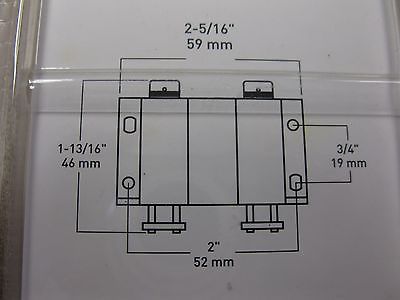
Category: cabinet